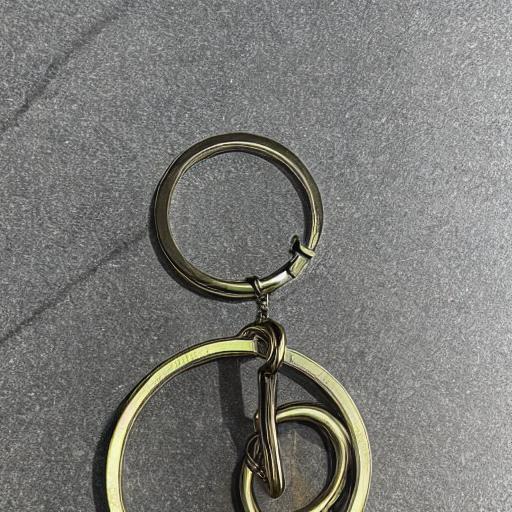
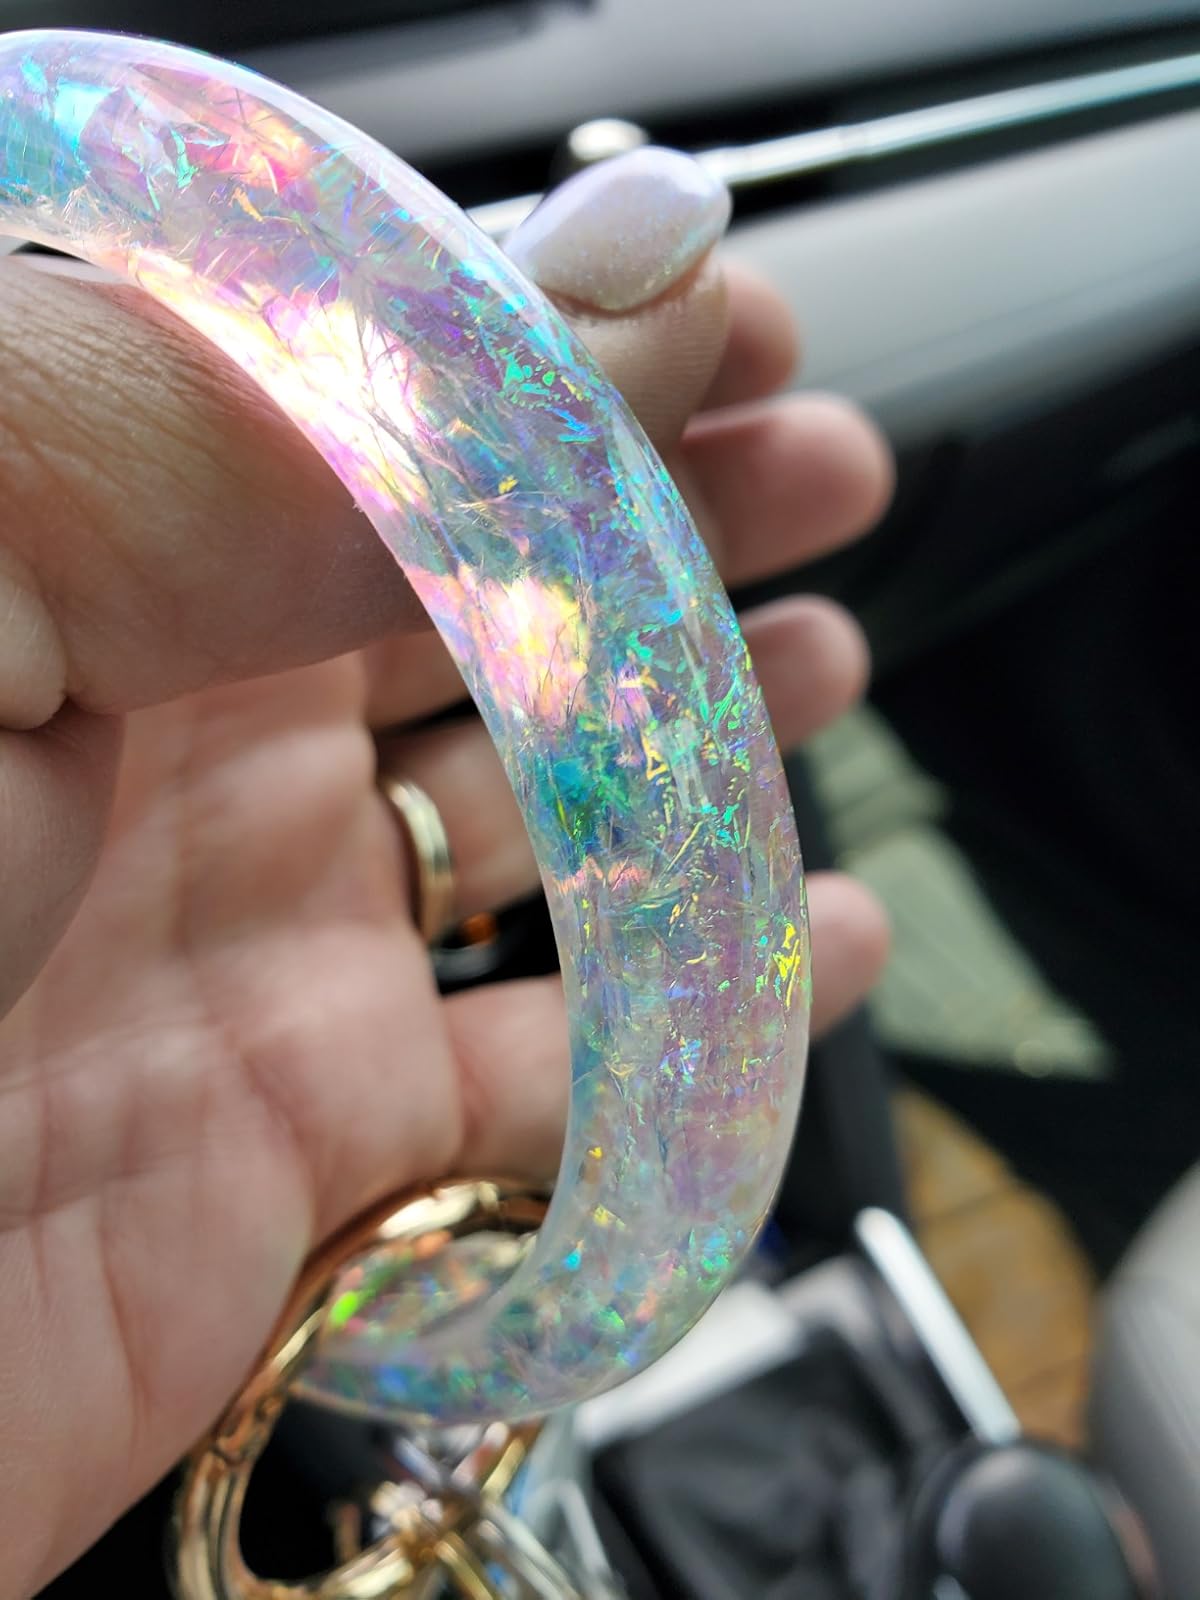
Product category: accessories_keychain
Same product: no